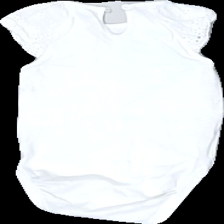
View: back
Type: Top
Category: Children
Brand: Kappahl
Colors: White
Material: 100% Cotton
Pattern: Embroidered
Cut: Regular
Season: All
Stains: Major
Price range: <50
Recommended usage: Recycle